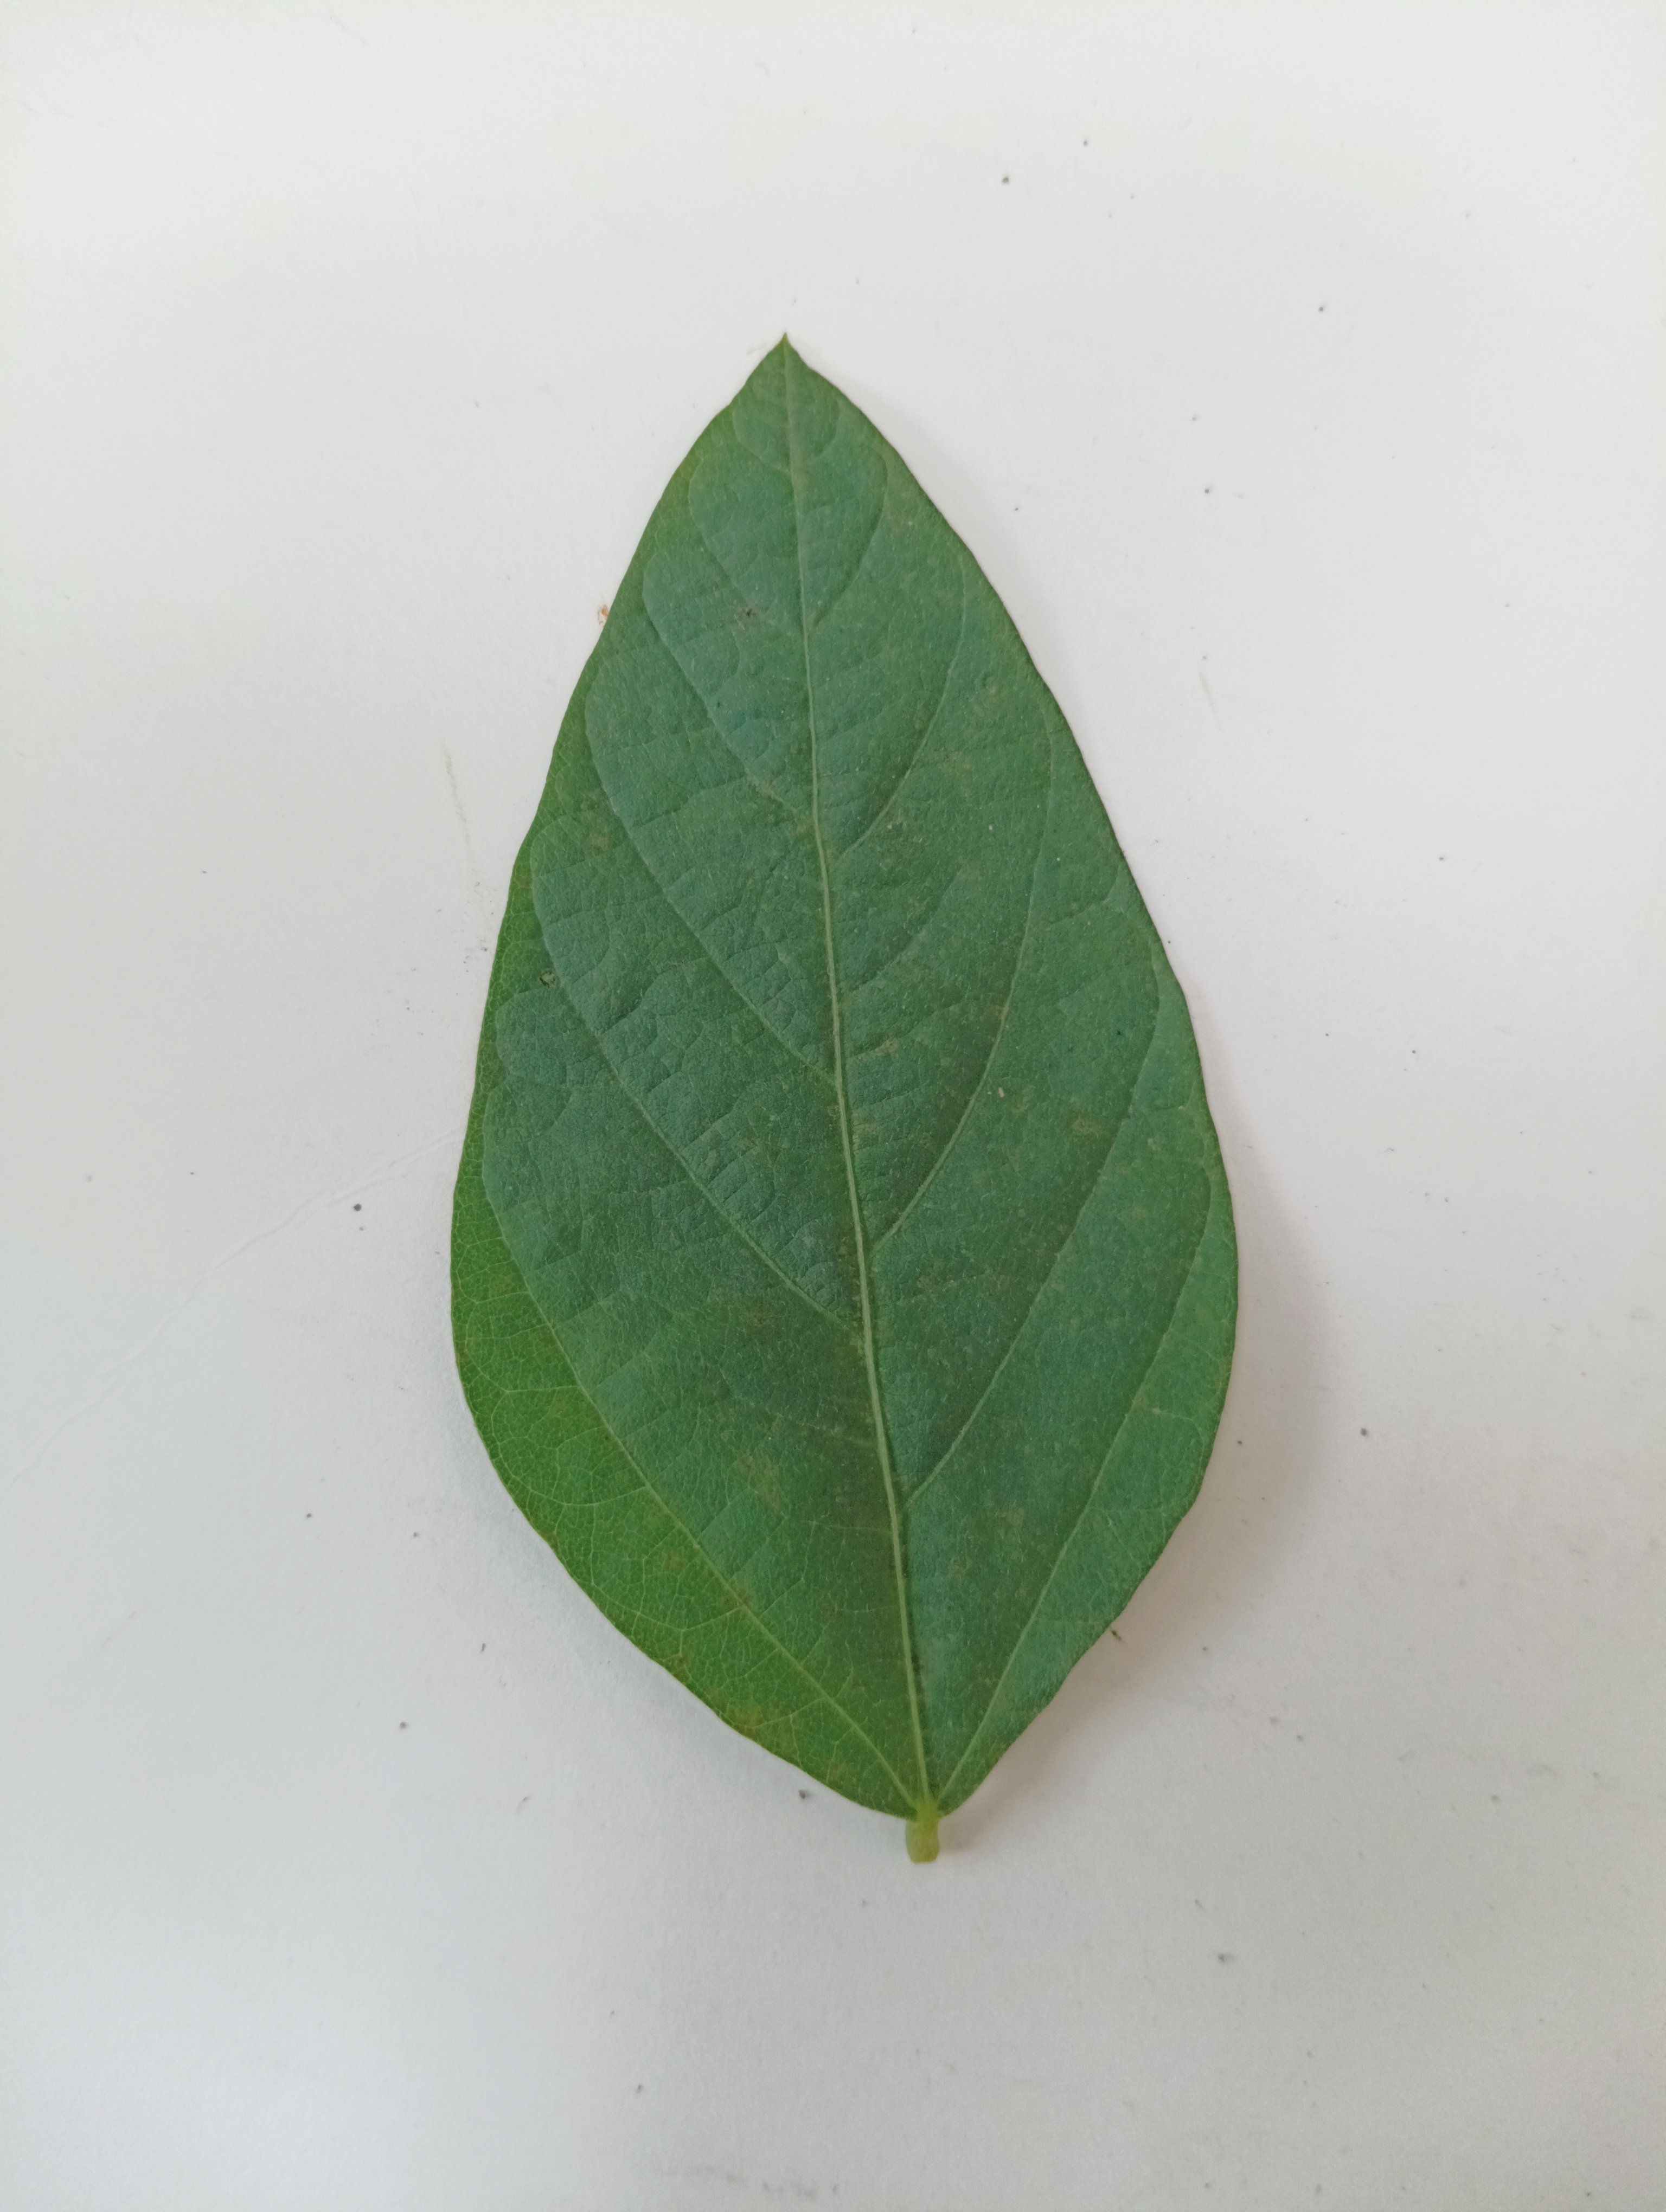
Label: Healthy